Blackpool Greyhound Stadium

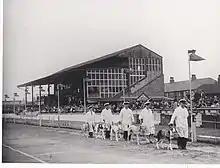
Greyhounds parading at Blackpool Greyhound Stadium c.1950

Blackpool had emerged as a holiday destination by the turn of the 20th century and between the two world wars established itself as one of the leading seaside resorts in England. The subsequent growth of the town resulted in endless forms of entertainment being created for over eight million visitors per year. Greyhound racing was introduced to Britain in 1926 and the newly formed company the British Greyhounds Sports Club (Blackpool) Ltd purchased land on the east side of St Annes Road, south of Highfield Road in order to construct a new greyhound stadium.